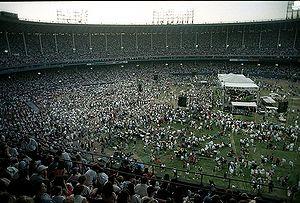
Le Cleveland Municipal Stadium était principalement un stade de baseball et de football américain localisé à Cleveland. Il disposait d'environ 80 000 places lors de son inauguration en 1932. Durant ses dernières années de service, il pouvait accueillir 74 000 spectateurs pour les rencontres de baseball et 78 000 pour celles de football américain.